Onrust Dock of 3,000 tons

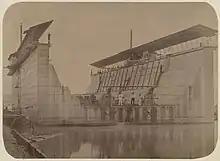
"Onrust Dock of 3,000 tons" in 1877-1878

It was customary that a shipyard offered a model of the ship to the principal. In the case of the drydock this was a rather lavish brass model. "It represents one-half of two-thirds of the length, complete with steam engine, pumps, piping, sluices and valves. It is a piece of high-quality workmanship, executed in great detail, with sections of walls that open and shut to reveal the interior. The entire construction has been followed accurately: all the frames and bulkheads have been fitted, even in the parts that do not open and are inaccessible to the eye. Not all the rivets have been clinched, though thousands of tiny holes have been drilled through the brass sheets and frames. The model likely approaches the condition of the dock when it was temporarily assembled in Amsterdam rather than the finished product in the East Indies."